Bowil

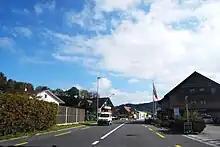
Bowil village

Bowil has a population of . , 2.0% of the population are resident foreign nationals. Over the last 10 years (2000-2010) the population has changed at a rate of 0.8%. Migration accounted for -1.3%, while births and deaths accounted for 2.3%.